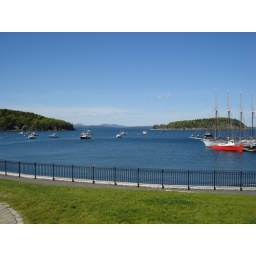
On the road pic. Pix around the water at Bar Harbor Maine.